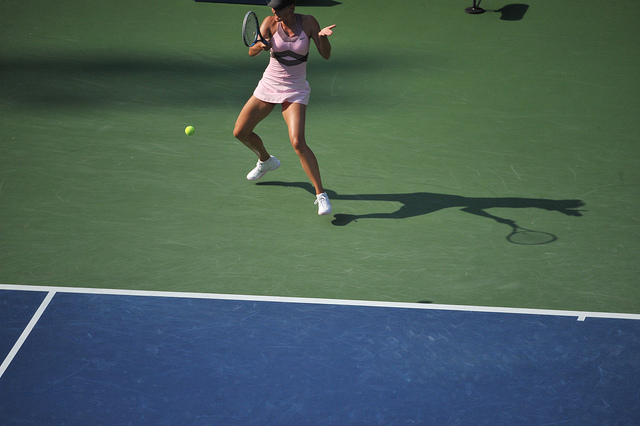
một người phụ nữ đang dùng vợt để đánh quả bóng tennis